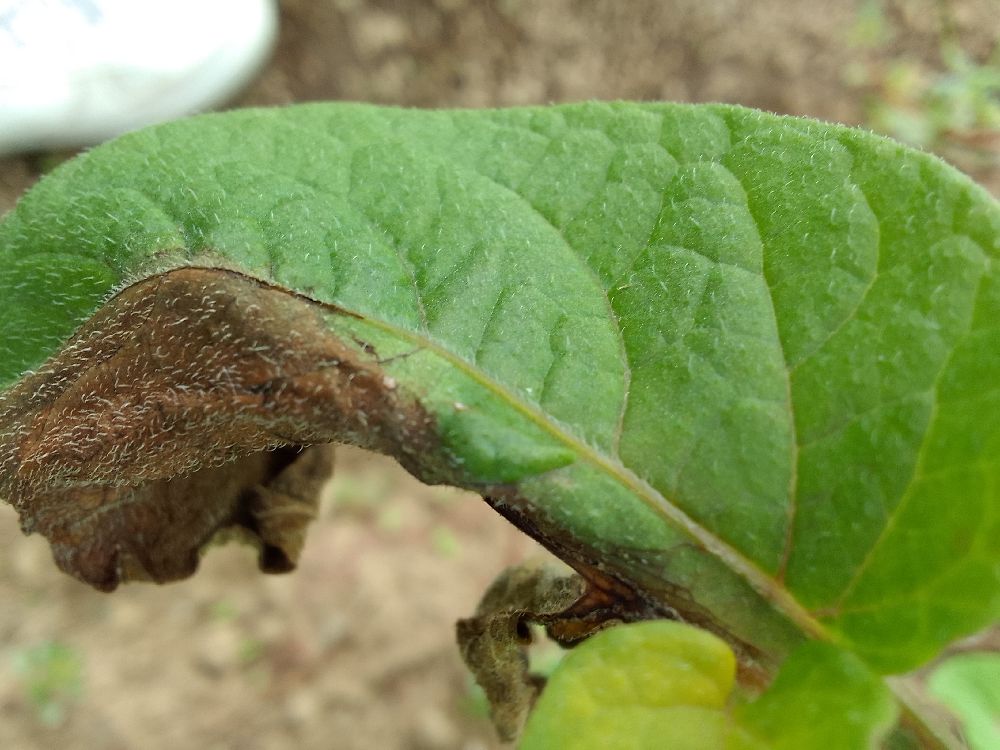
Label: Late blight